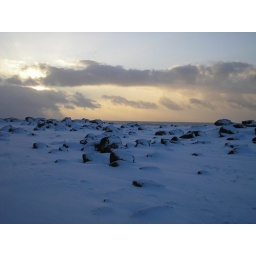
This is a beach of black crushed basalt - not sand - near the village of Vik.